Ticheville

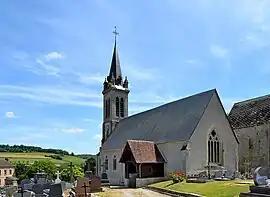
The church in Ticheville

Ticheville is a commune in the Orne department in north-western France.